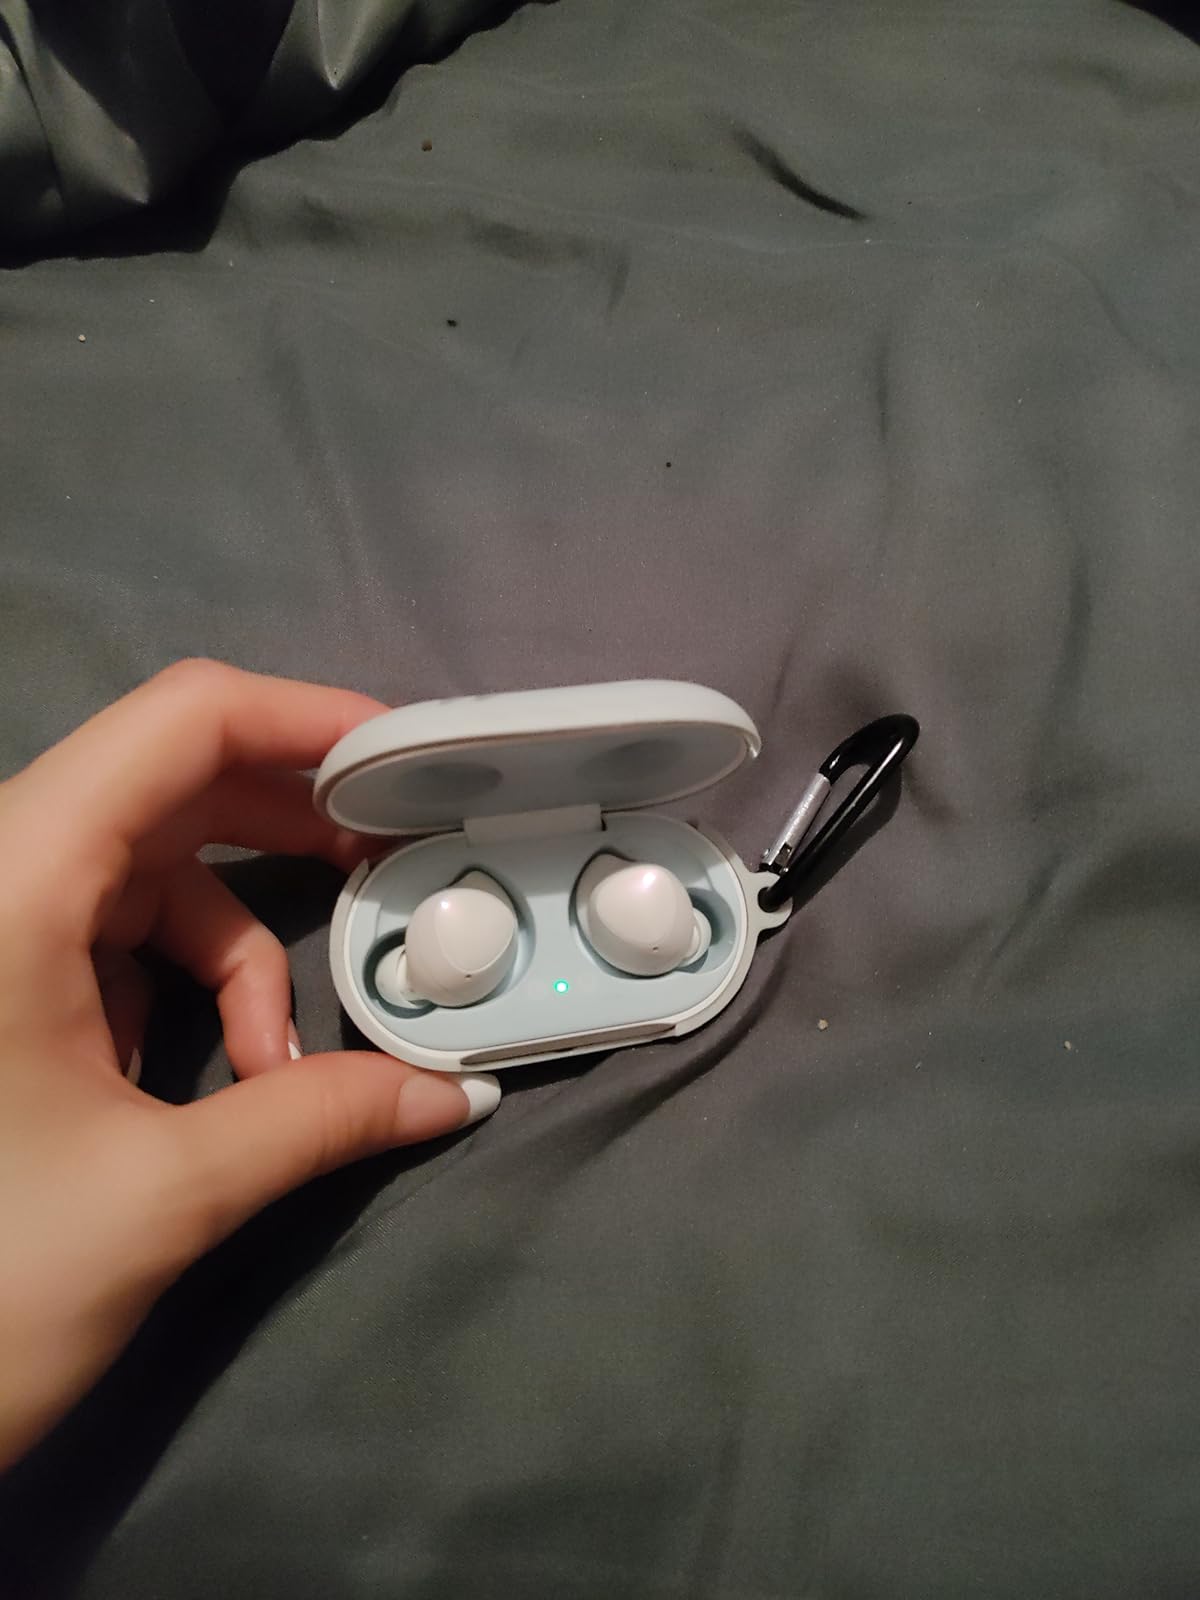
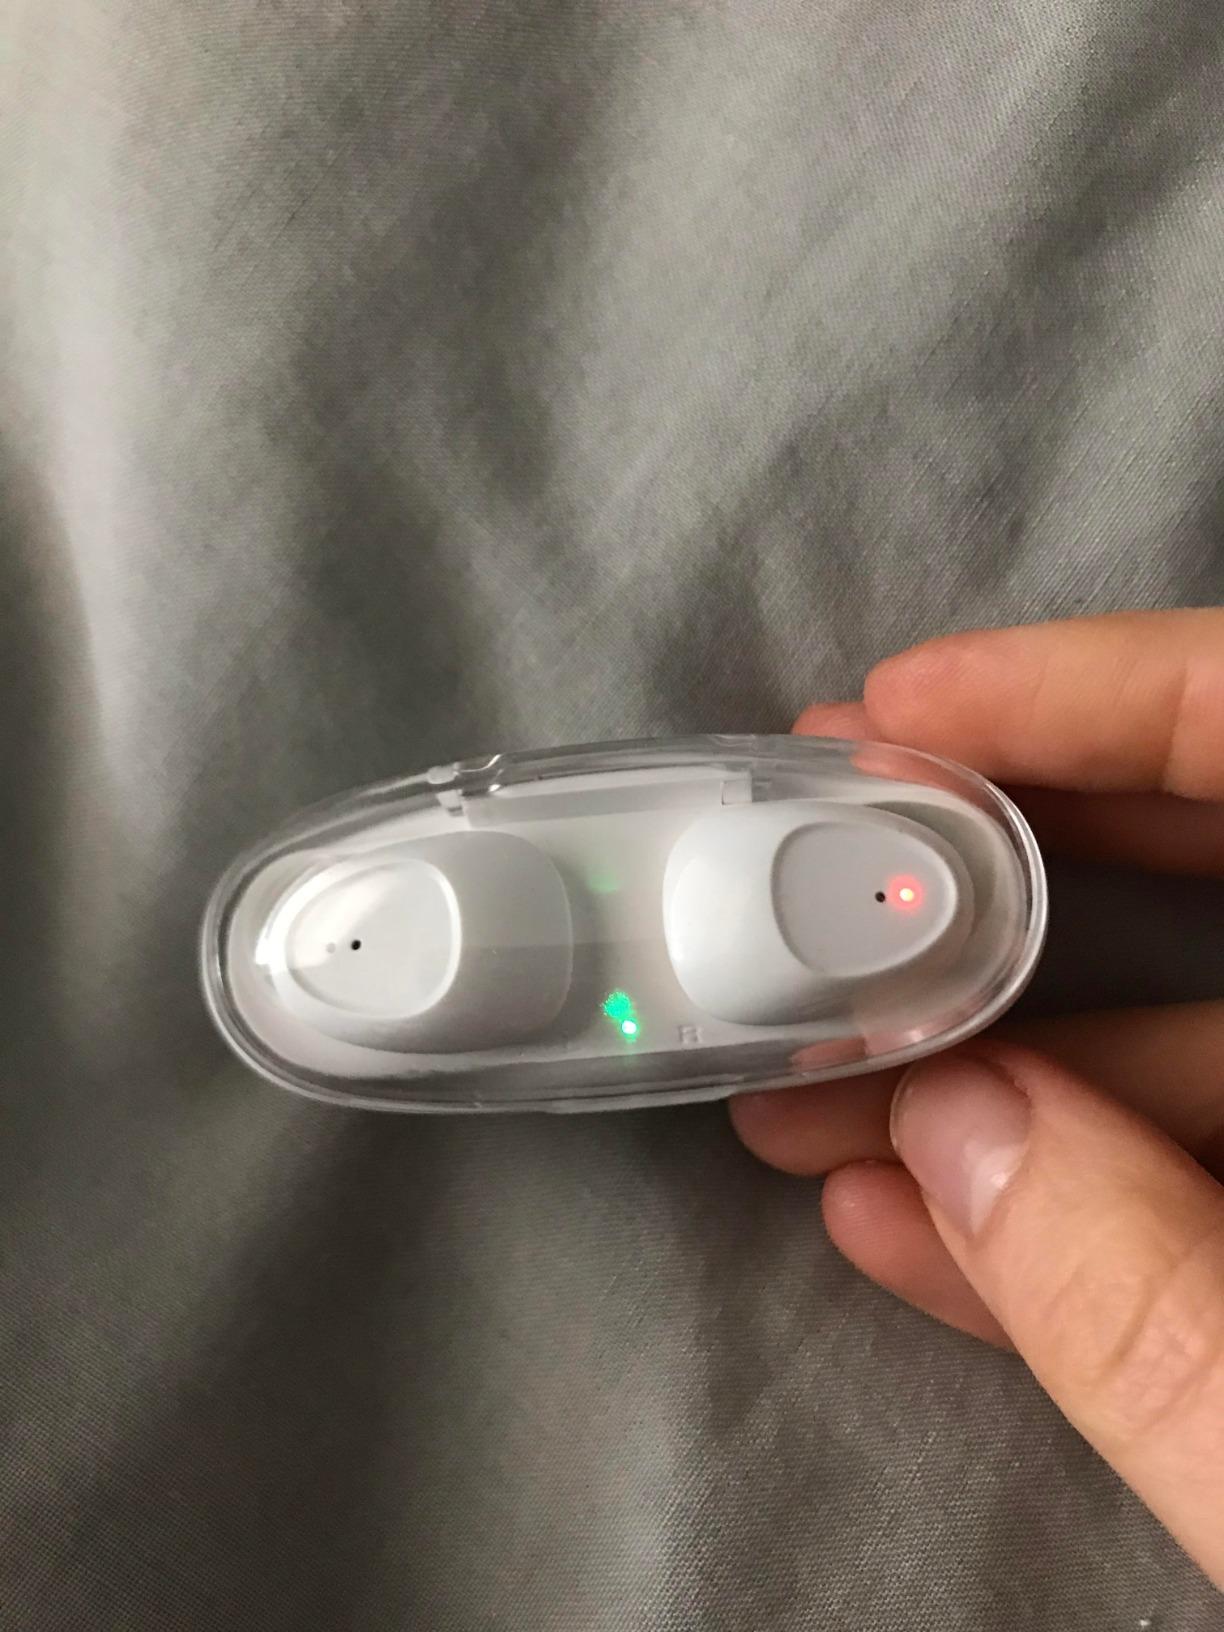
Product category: earbuds
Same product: no